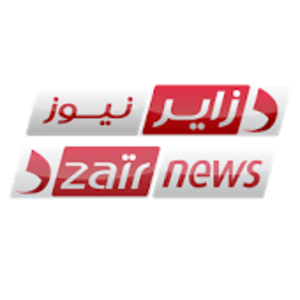
Dzaïr News est une chaîne de télévision thématique privée algérienne d'information, la majorité des programmes sont des journaux télévisés d'information, il y a également des programmes tels que des débats télévisés politiques, économiques lancée le 18 mai 2014. La chaîne cesse d'émettre le 25 juin 2019 à la suite de difficultés financières et fusionne avec sa chaîne sœur Dzaïr TV.